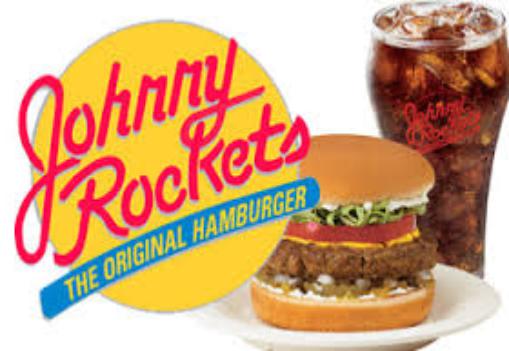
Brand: Johnny Rockets
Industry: Food